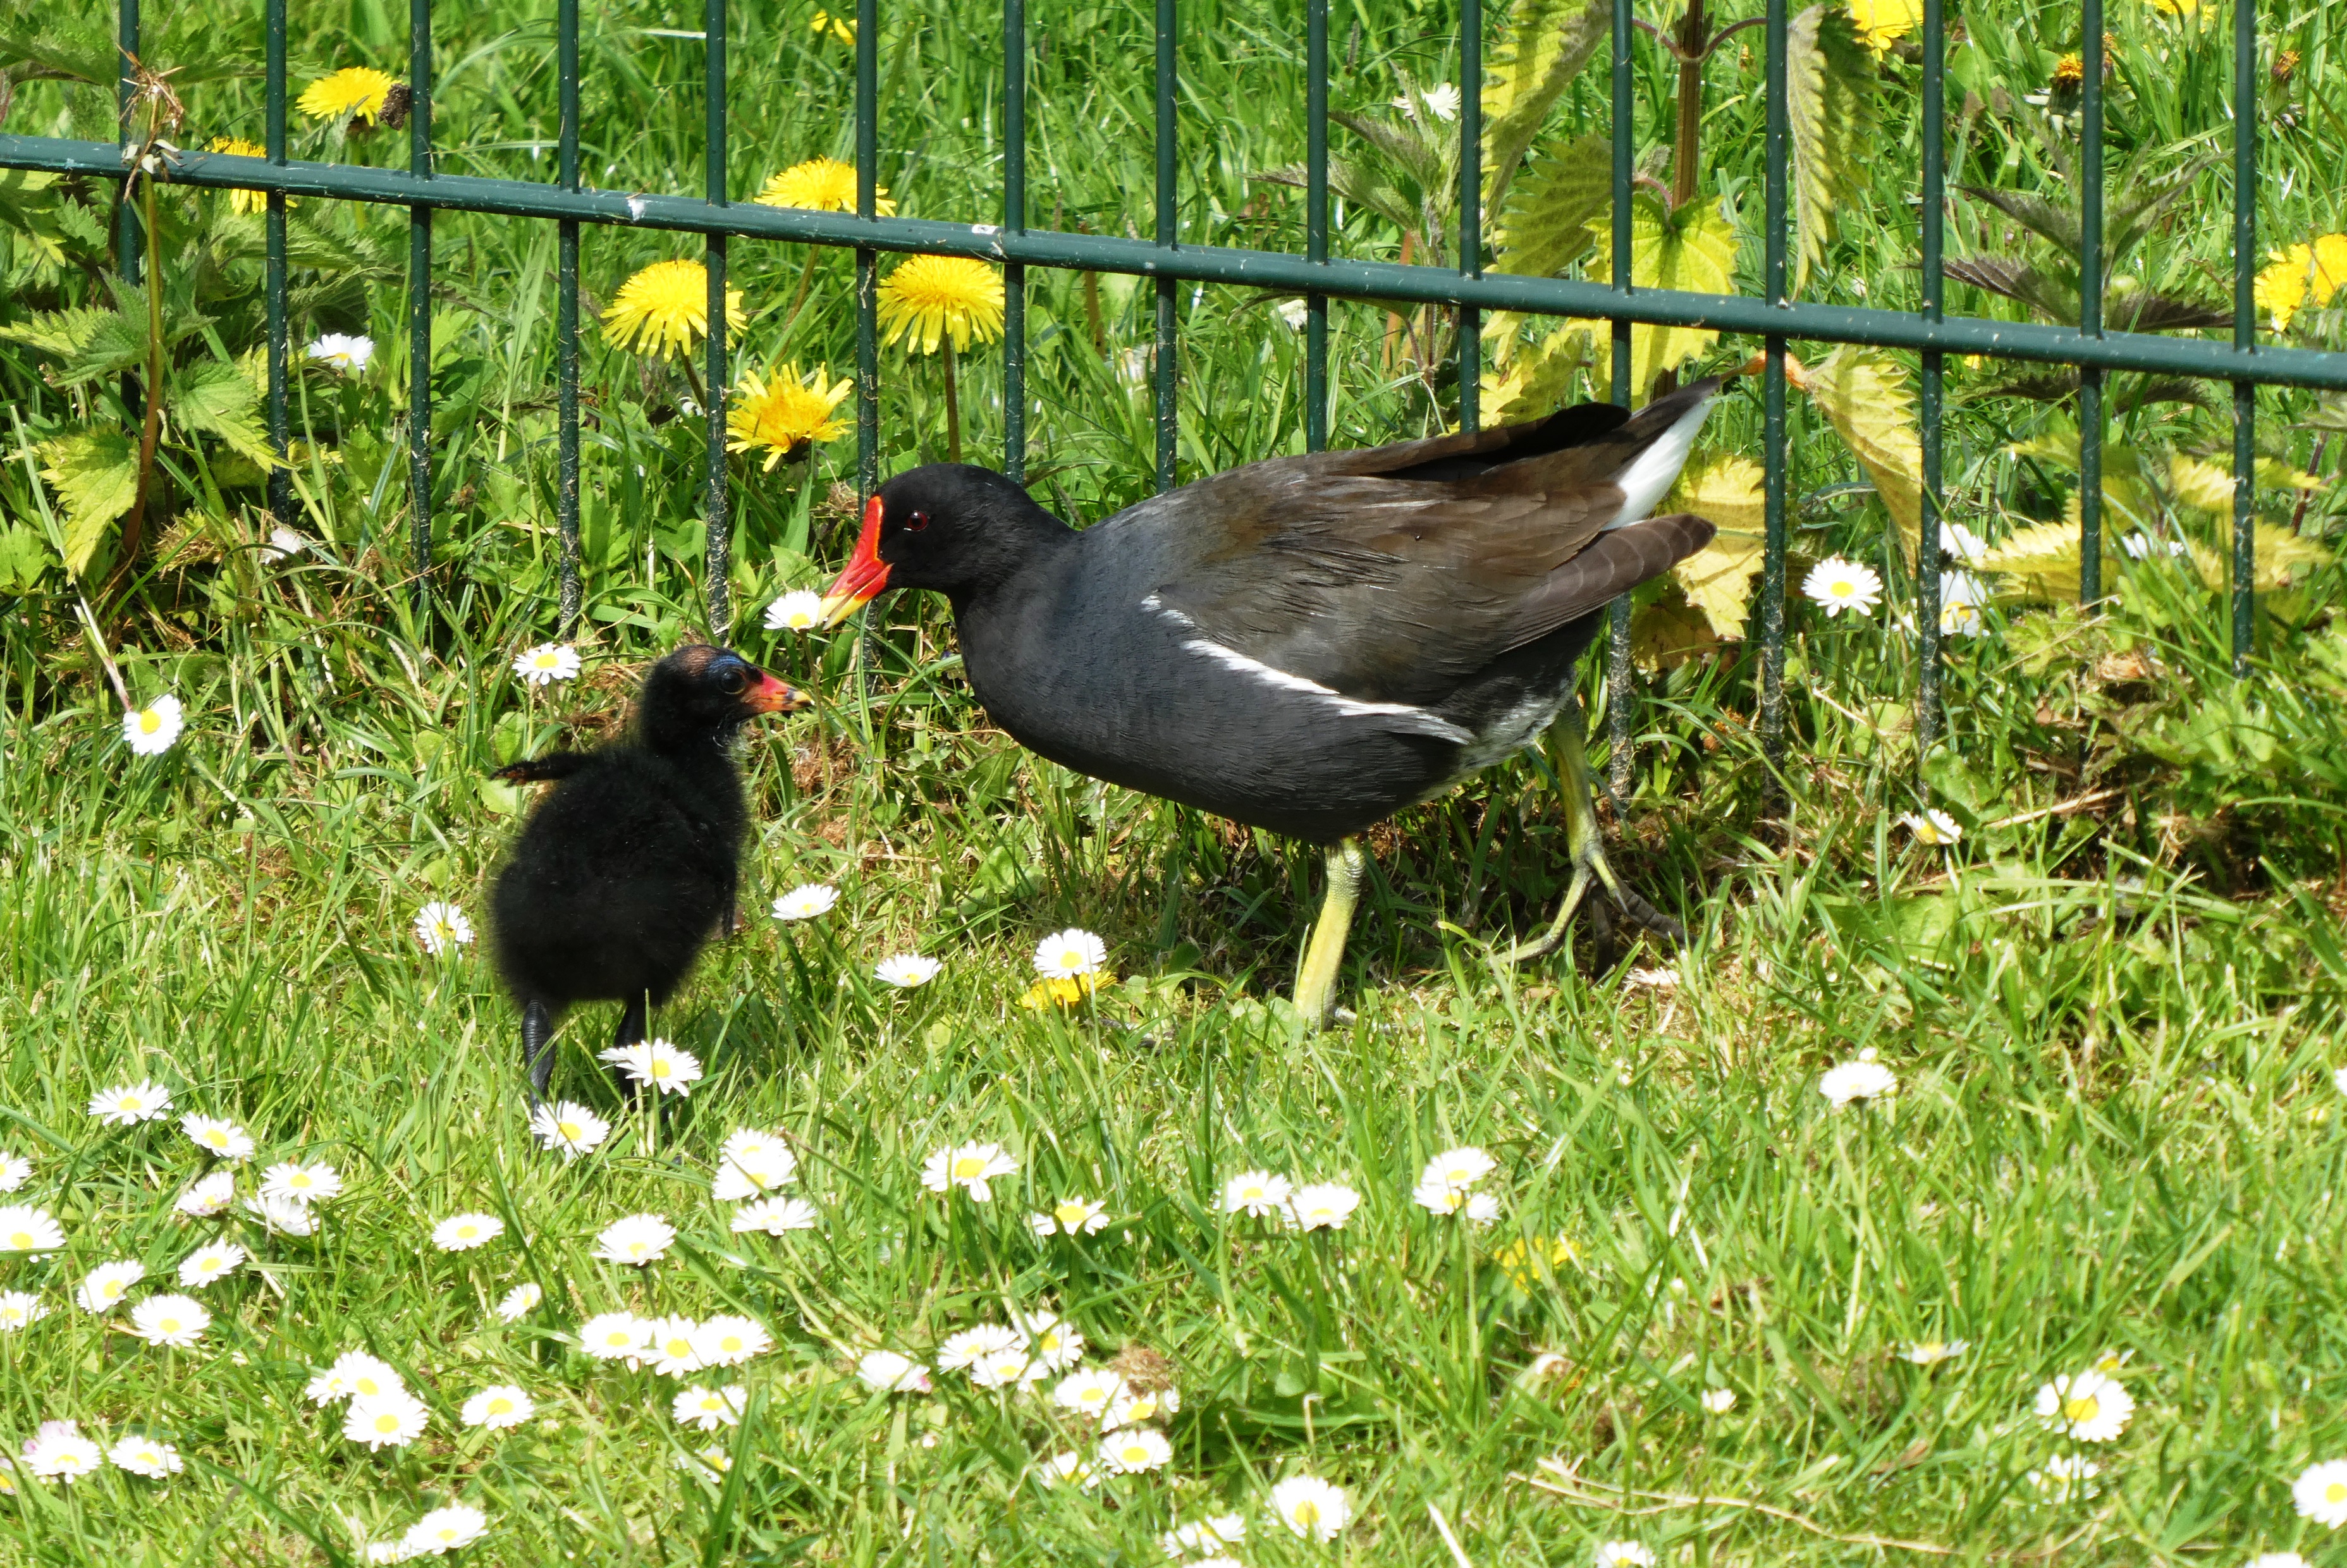
moorhen, chick, feeding, grass, spring, bird, vertebrate, beak, plant, blackbird, Common Gallinule, meadow